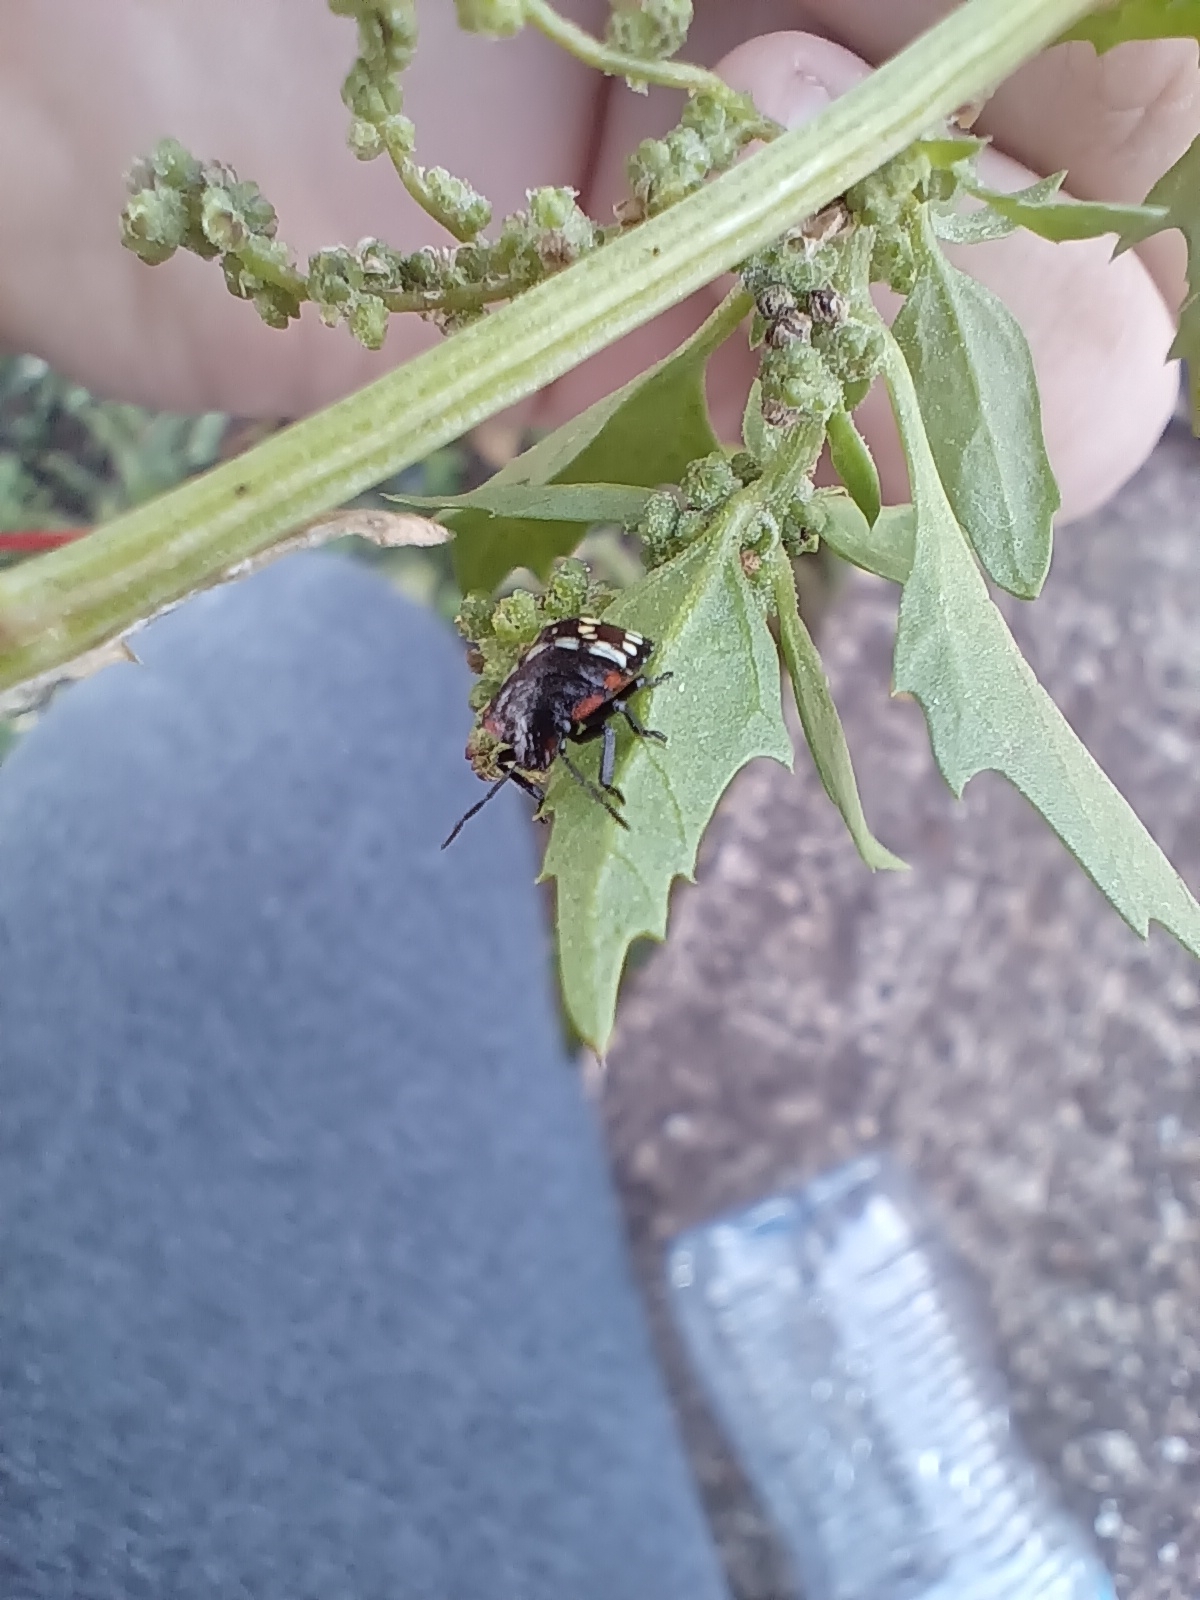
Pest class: stink_bug